Somaliland Camel Corps

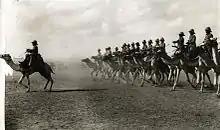
British camel troopers in 1913, between Berbera and Odweyne in British Somaliland.

On 9 August 1913, the "Somaliland Camel Constabulary" suffered a serious defeat at the Battle of Dul Madoba at the hands of the Ibraahin Xoorane and Axmed Aarey. Hassan, the emir of Diiriye Guure roamed British Somaliland, having already evaded several attempts at capture. At Dul Madoba, 57 members of the 110-man unit were killed or wounded, including the commander, Colonel Richard Corfield.